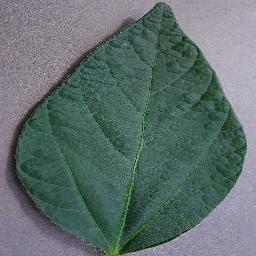
Label: Soybean___healthy